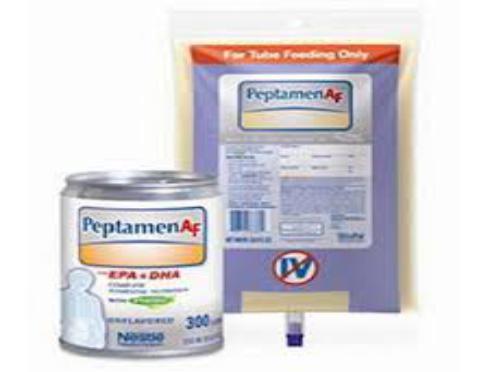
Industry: Food